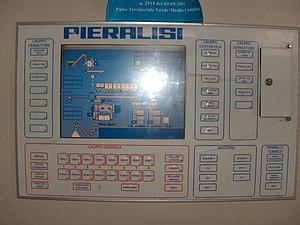
L’extraction de l'huile d'olive est le processus industriel, réalisé dans un moulin à huile, dont l'objet est d'extraire l'huile des drupes de l'olivier. Ce processus comprend deux étapes fondamentales : la préparation de la pulpe suivie de la séparation de la fraction huileuse des autres composants solides et liquides.